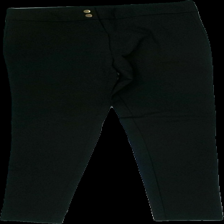
View: front
Type: Trousers
Category: Ladies
Brand: H&M
Colors: Black
Material: 57% viscose, 43% nylon
Cut: Regular, Tight
Size: 34
Season: All
Stains: Minor
Price range: 50-100
Recommended usage: Reuse